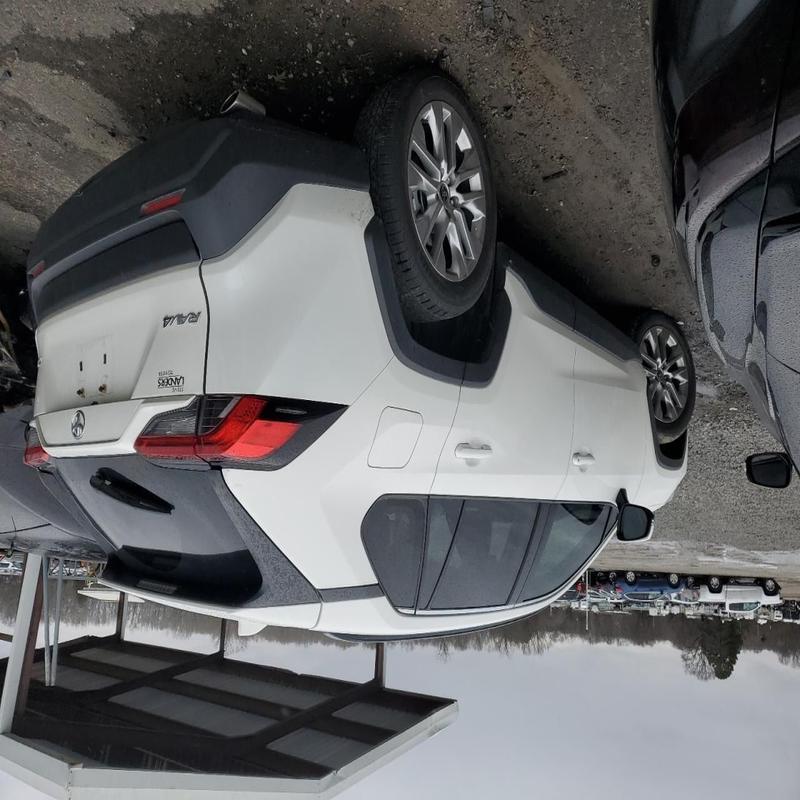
Aucun dommage détecté.
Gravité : aucun